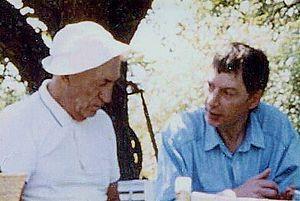
Le poète français Jean Lescure vers 1985
Michel-Georges Bernard, né décembre 1944 à Paris, est un poète, éditeur et écrivain d'art français.